Our Lady of La Naval de Manila

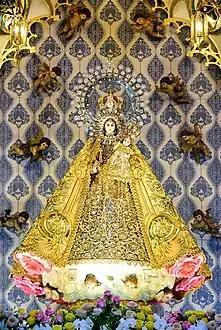
The image enthroned on the baldachinno for the annual La Naval festivities

Our Lady of the Most Holy Rosary – La Naval de Manila (Spanish: "Nuestra Señora del Santísimo Rosario – La Naval de Manila"; Tagalog: "Mahal na Ina ng Santo Rosaryo ng La Naval de Manila") is a venerated title of the Blessed Virgin Mary associated with the same image in the Philippines. Pious believers believe that the Virgin's intercession under this title helped to defeat the invading forces of the Protestant Dutch Republic during the Battles of La Naval de Manila in 1646.